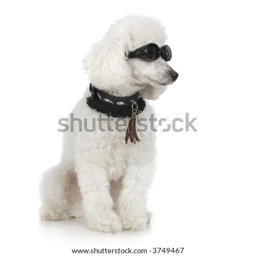
poodle wearing collar and sunglasses in front of a white background